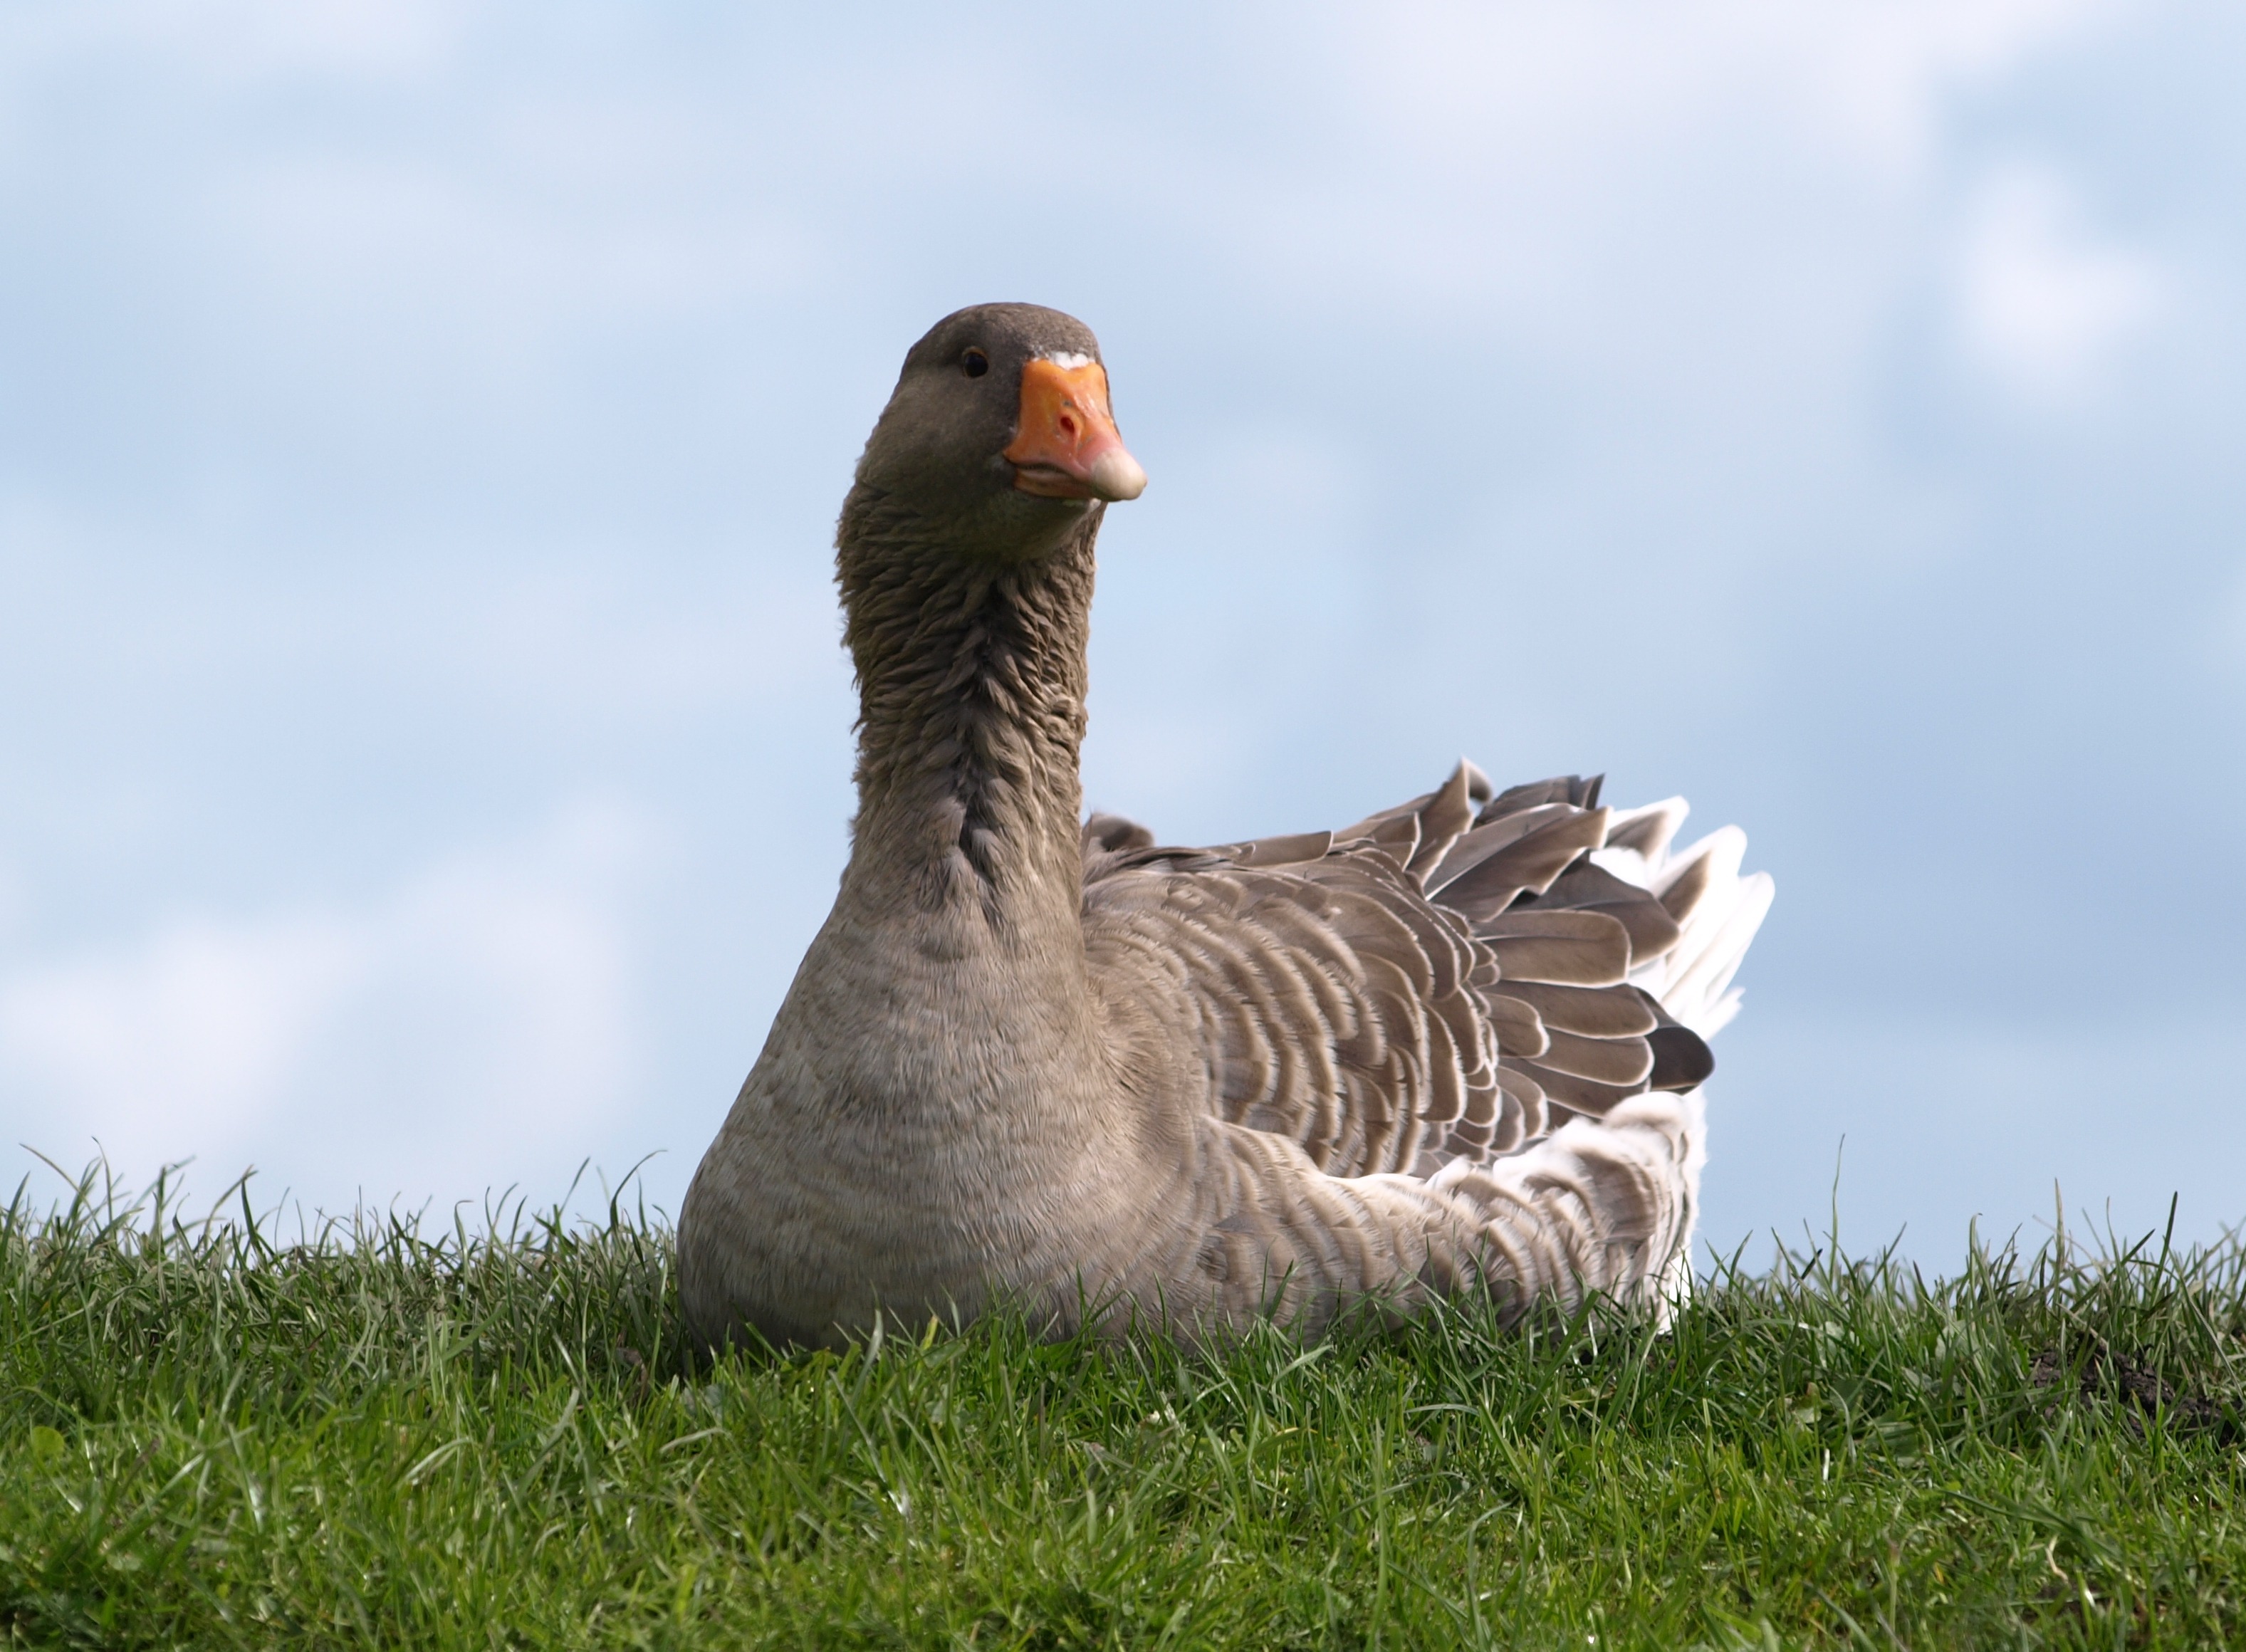
nature, grass, bird, wing, prairie, wildlife, beak, fauna, duck, goose, vertebrate, waterfowl, water bird, domestic goose, ducks geese and swans